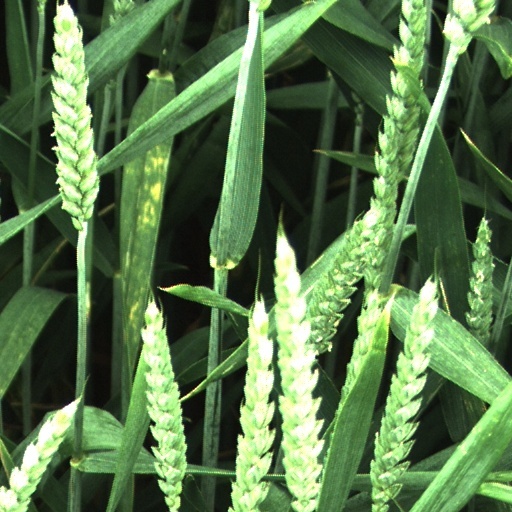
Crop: wheat